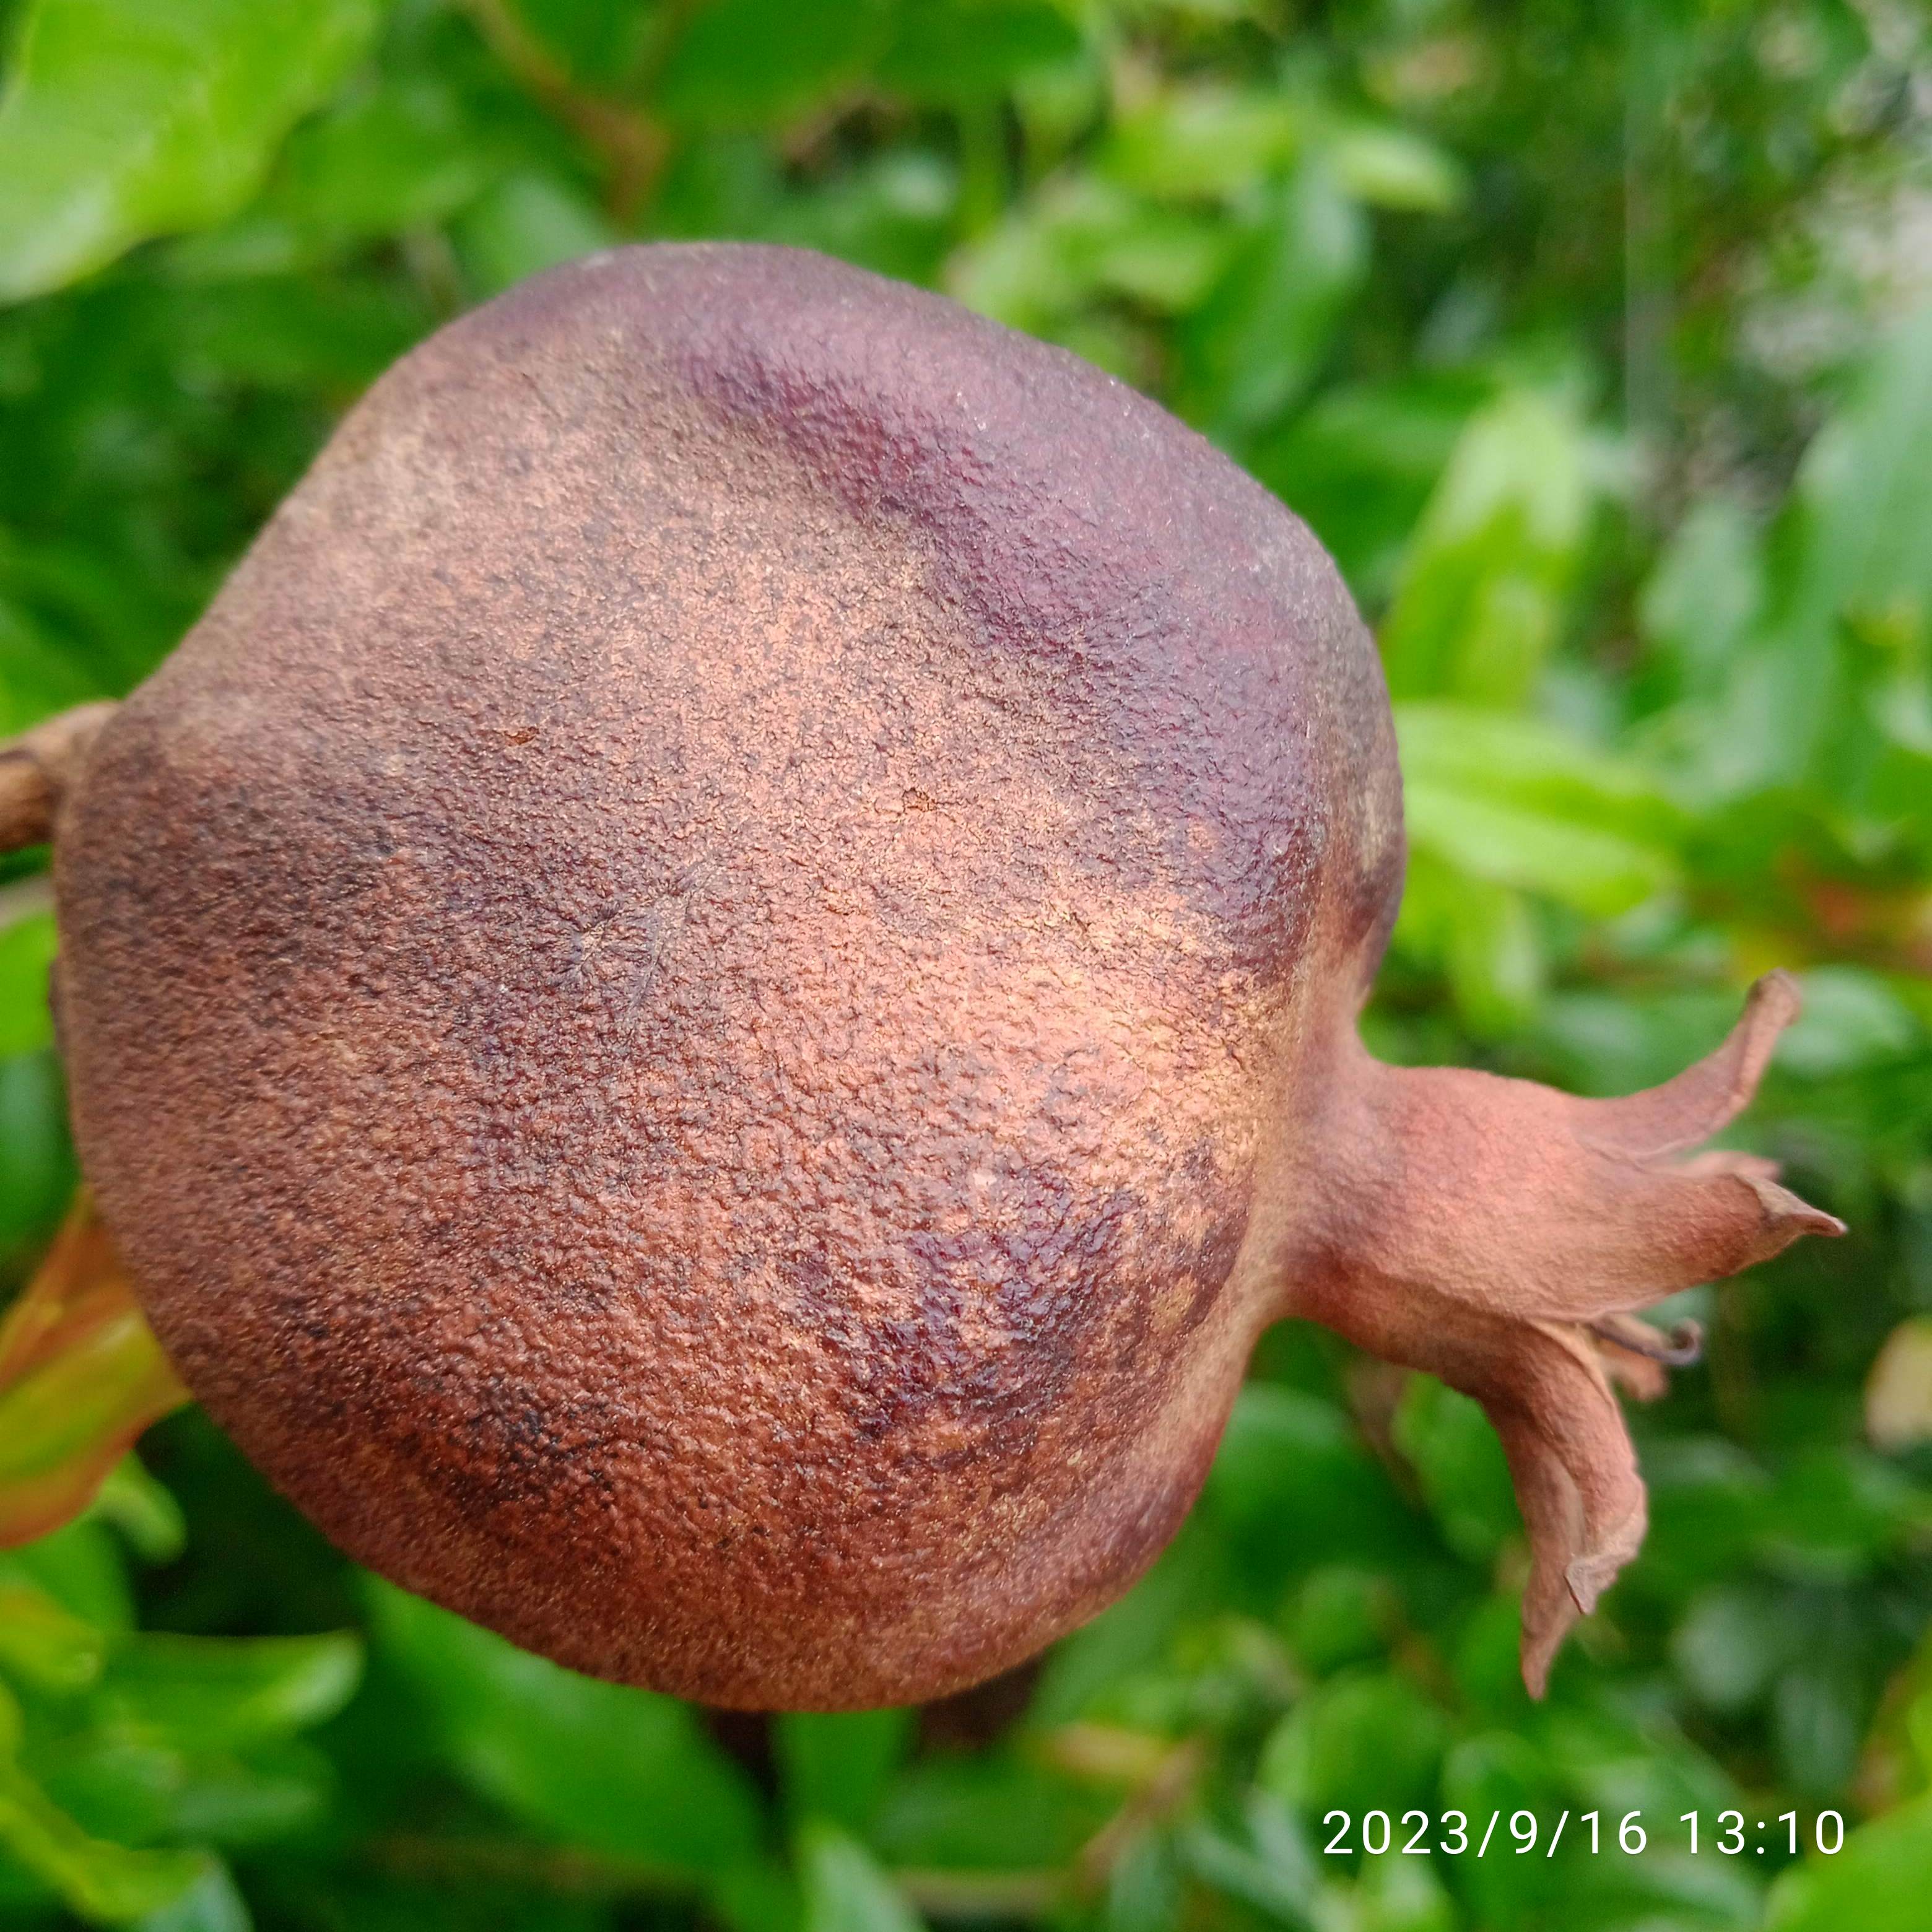
Label: Alternaria